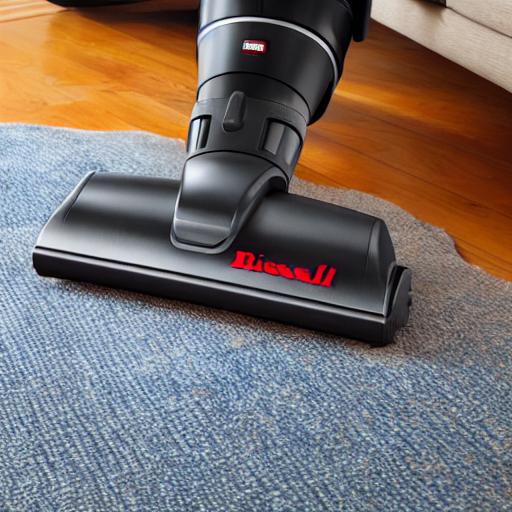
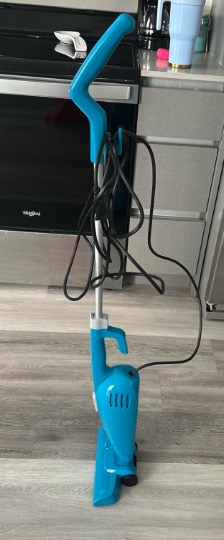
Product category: items_vacuum
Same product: no